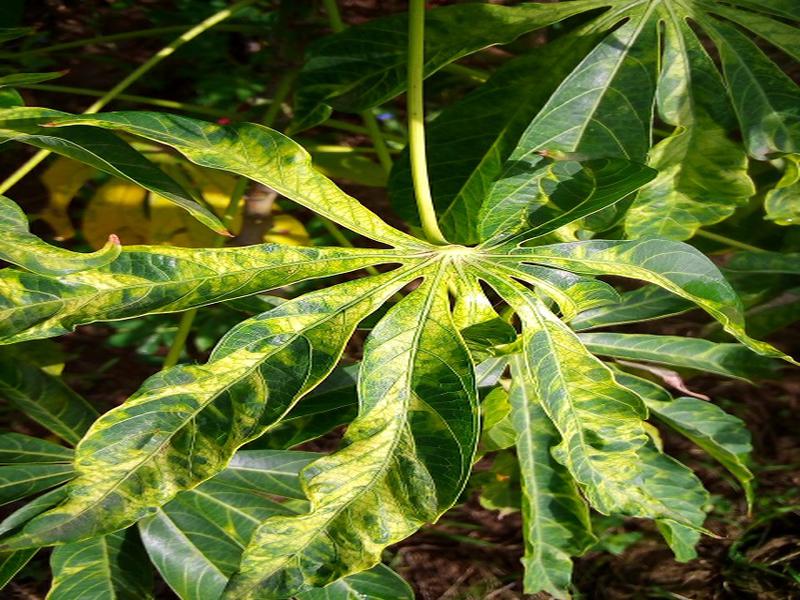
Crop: cassava
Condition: mosaic_disease